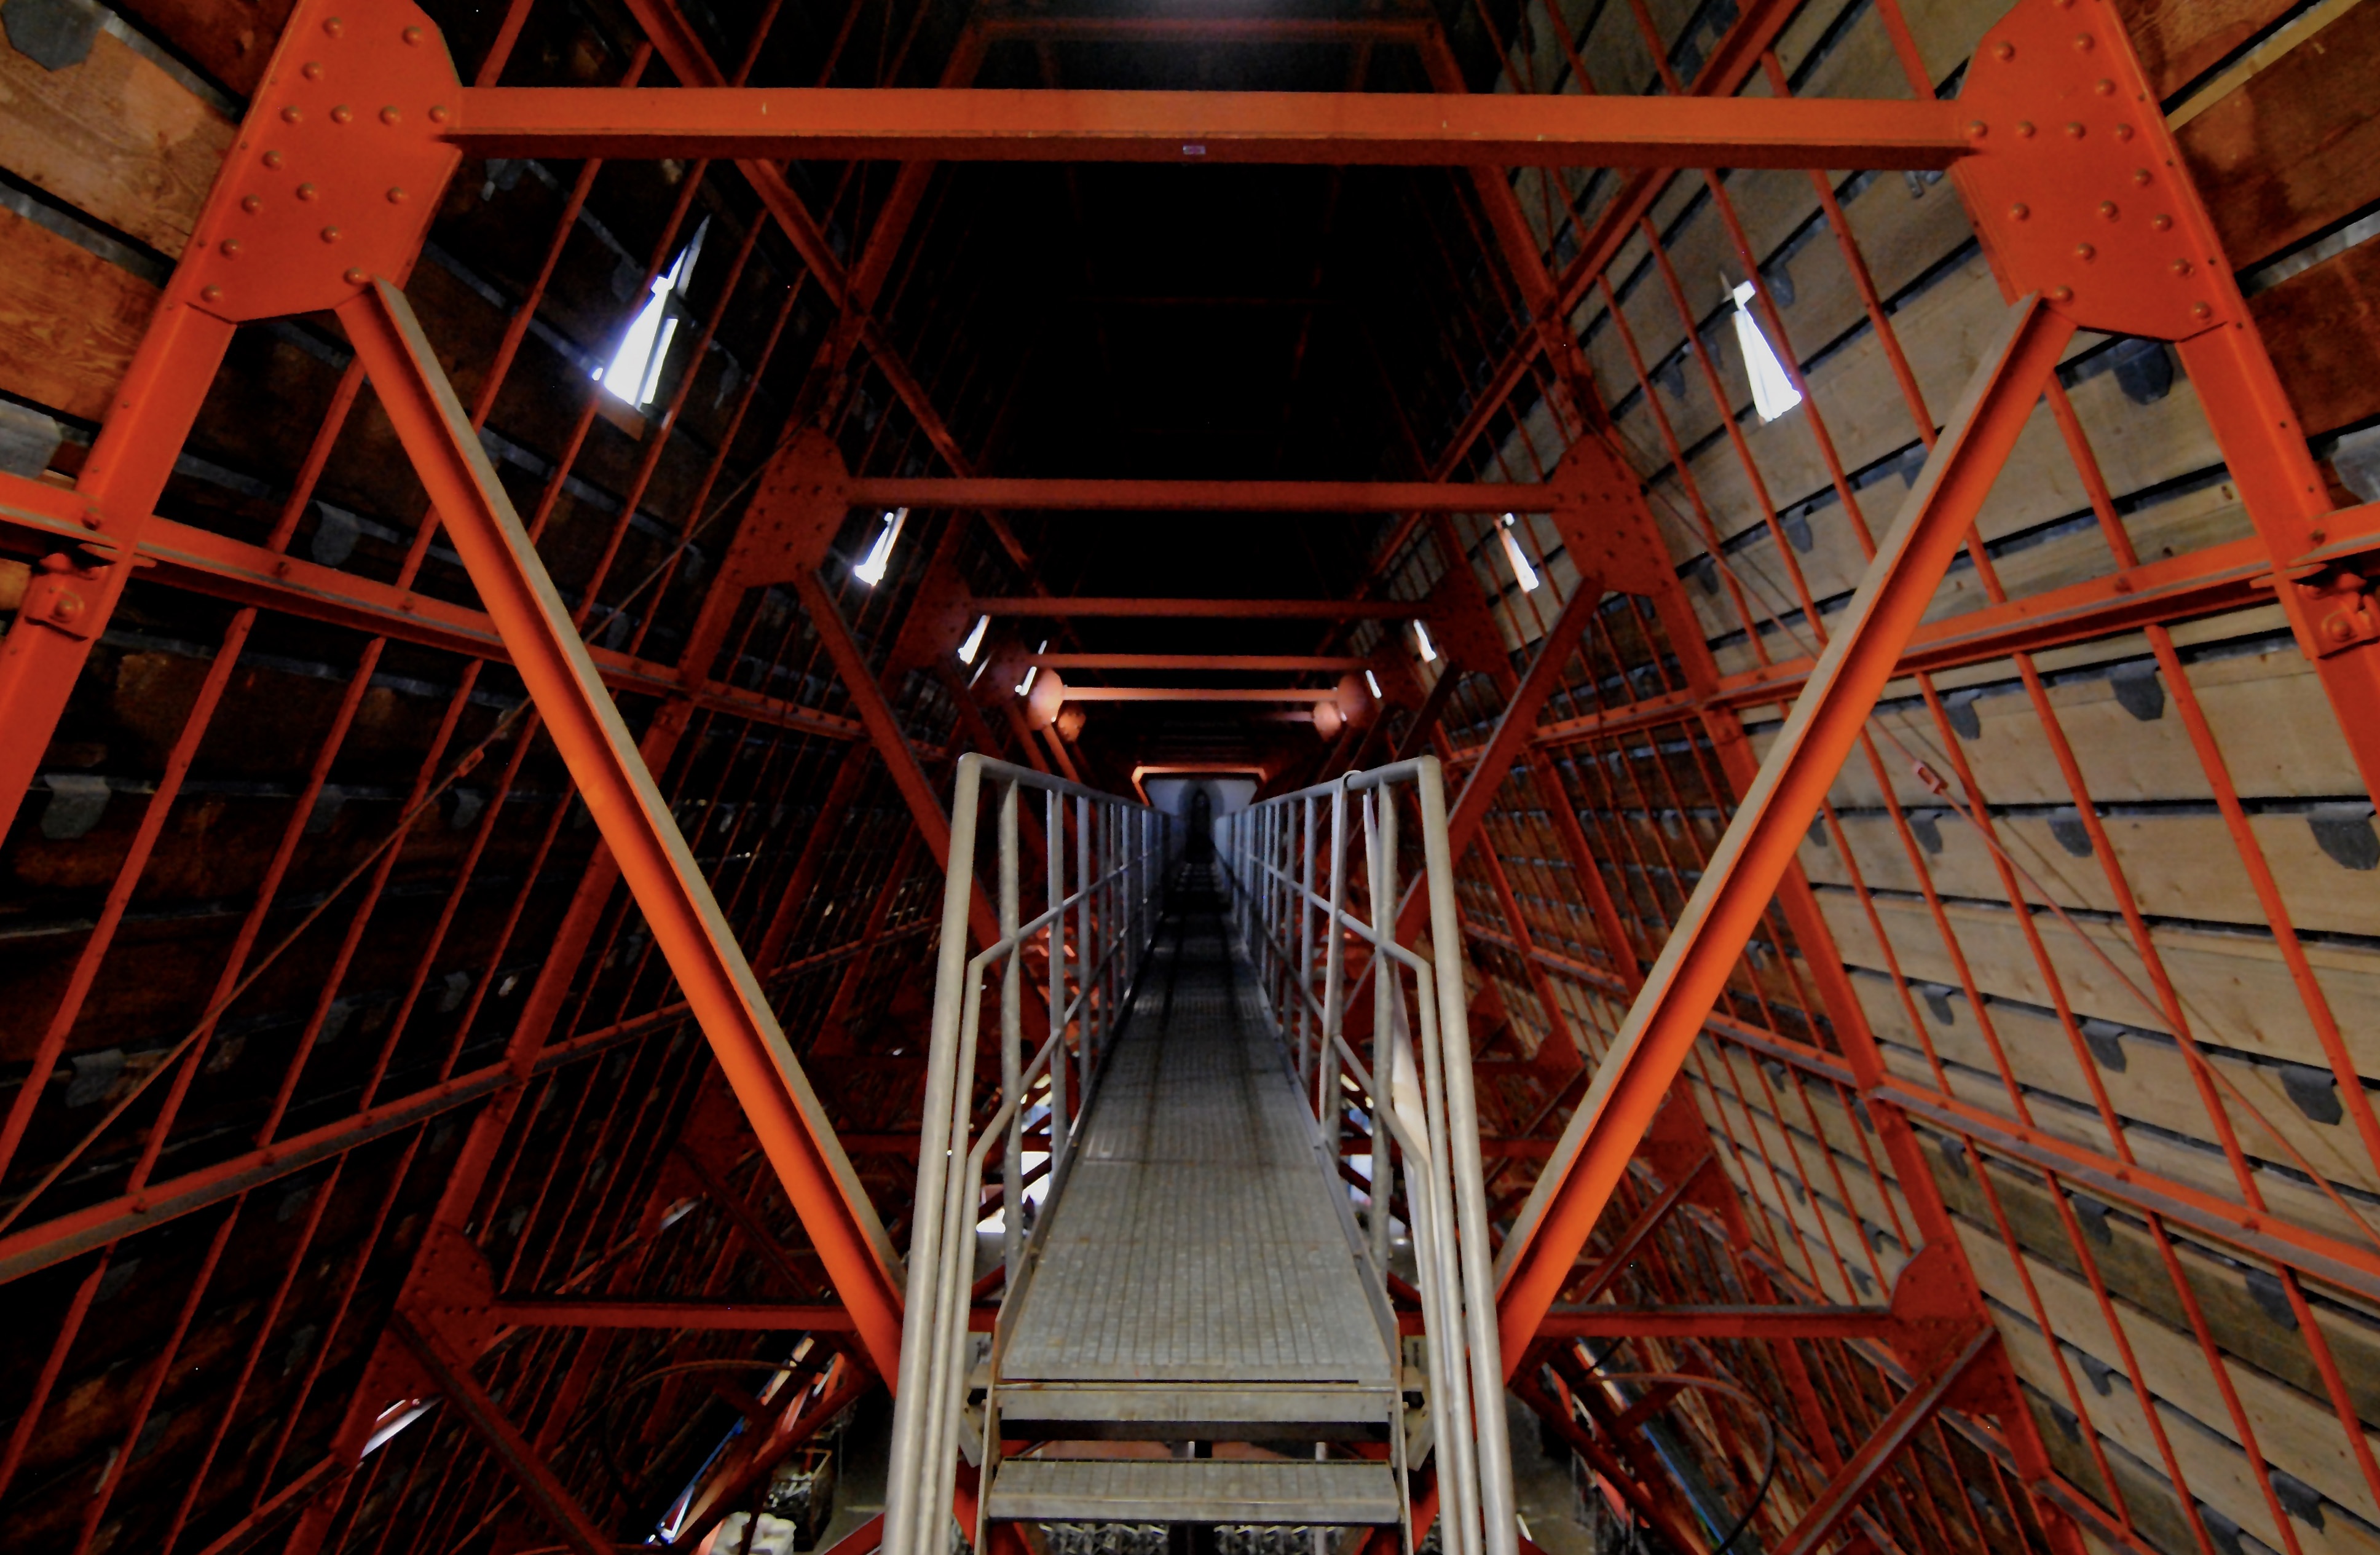
technology, monument, construction, industry, inside, symmetry, huge, dom, historically, stability, cologne cathedral, roof construction, roof truss, oversized